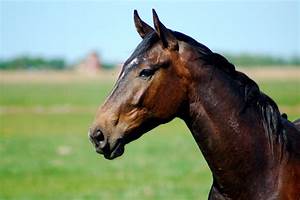
Label: horse